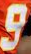
Number: 9